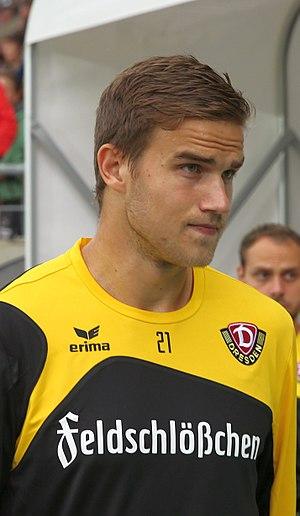
Eero Markkanen est un footballeur international finlandais, né le 3 juillet 1991 à Jyväskylä.